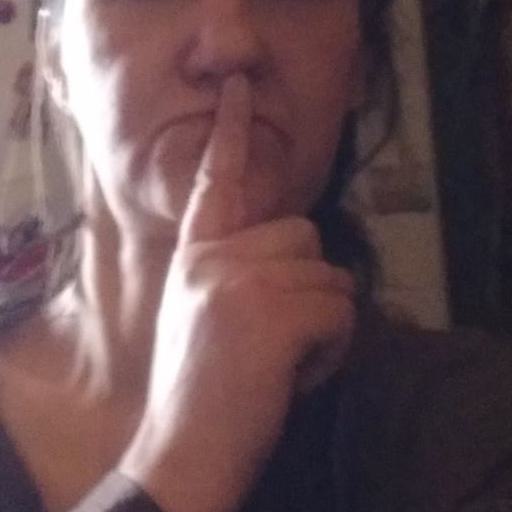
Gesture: mute